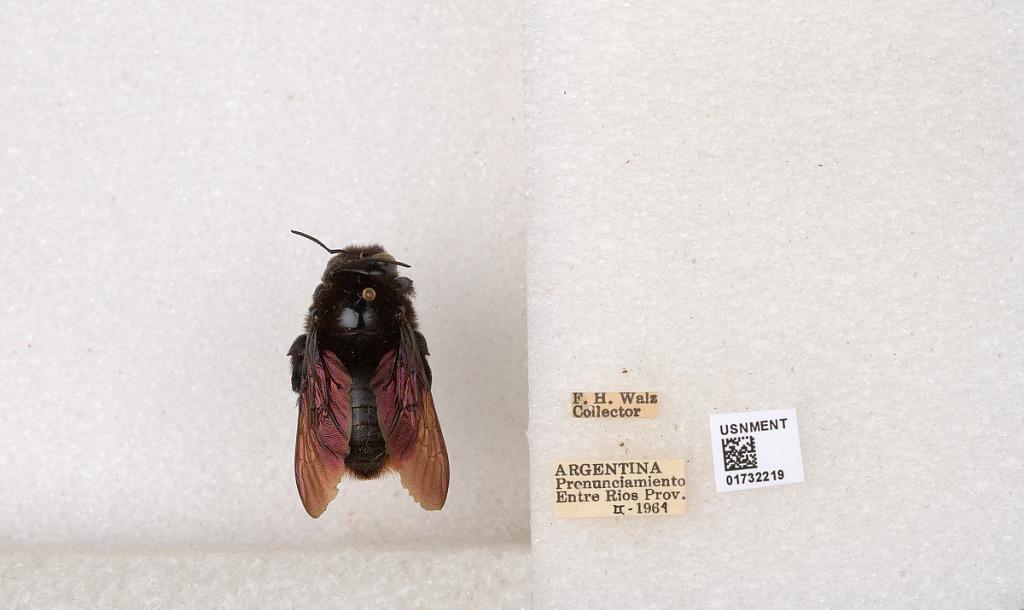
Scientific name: Xylocopa (Neoxylocopa) augusti Lepeletier
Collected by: F. Walz
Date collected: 1964-2-1
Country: Argentina
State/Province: Entre Rios
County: Departamento de Uruguay
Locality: Pronunciamiento
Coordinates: -32.3452, -58.4404